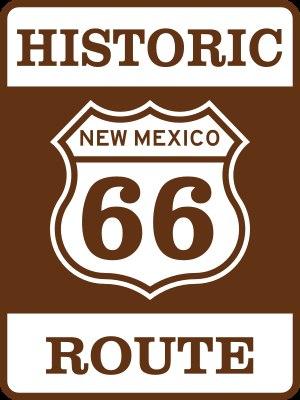
La route 66 est une ancienne route américaine qui reliait Chicago à Santa Monica, entre les années 1926 et 1985 aux États-Unis.